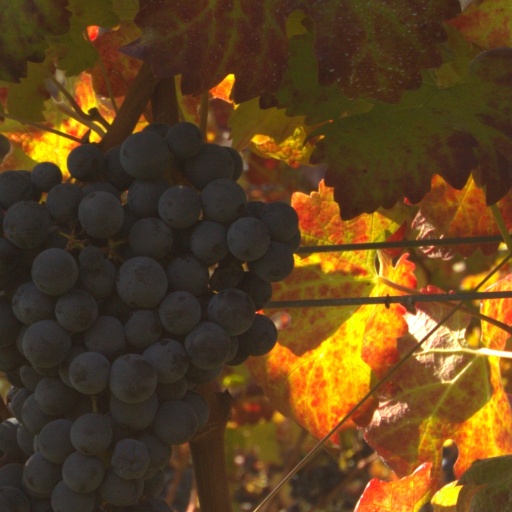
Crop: grape